Emirate of Harar

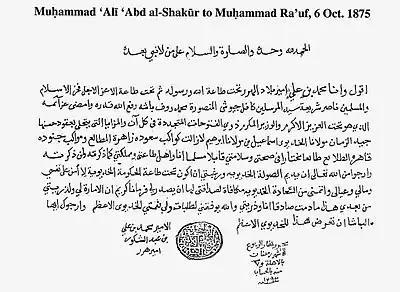
The treaty where the Emirate of Harar accepts the Khedivate of Egypt's annexation

According to historian Merid Wolde Aregay, the Harar emirate's predecessor state the Adal Sultanate, consisted mainly of Hubat, the Harari uplands, the region of Babile and extended east into the modern Somali region of Ethiopia. He adds that its inhabitants spoke Harari language and it was the most dominant polity in the region.